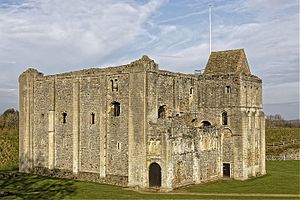
Castle Rising (borg)
Castle Rising.
Castle Rising er en rion fra en middelalderlig borg i landsbyen Castle Rising i Norfolk, England. Det blev bygget kort efter 1138 af William d'Aubigny 2., der havde avanceret i rang blandt den angelnormanniske adel og blevet jarl af Arundel. Med sin nye rigdom opførte han Castle Rising og den omkringliggende dyrepark, som en kombination fæstning og jagtslot. Det blev nedarvet til Williams efterkommere, inden det overgik til familien de Montalt i 1243. Montalt-familien solgte senere slottet til dronning Isabella, som boede her til hun mistede magten i 1330. Isabella udvidede borgen bygninger og havde en kongelig livsstil, og blev gæstet af sin søn Edvard 3. ved flere lejligheder. Efter hendes død overgik det til Edvard, den sorte prins og dannede hertugdømmet Cornwall.